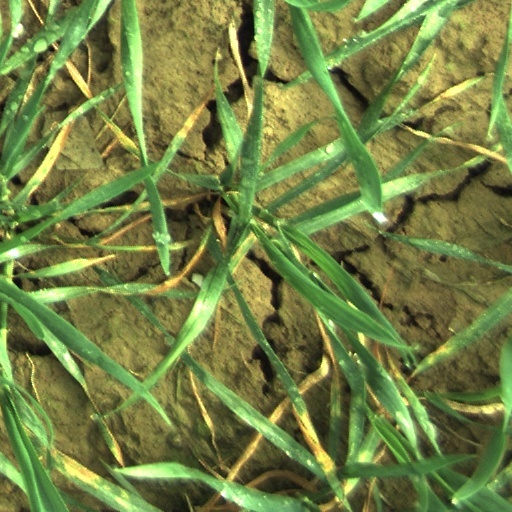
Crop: wheat